Architecture of Fremantle Prison

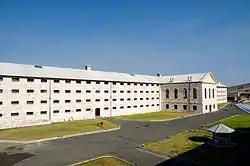
Main Cell Block exterior

The prison is surrounded by limestone perimeter walls, which define the extent of the depot and its original topography to the south, east and north. The walls are of random rubble limestone and lime mortar and range in height from . The additional four courses added in 1898 are of dark stone with a coping. Attached piers occur at approximately centres on the lee sides of the walls. There are a number of openings including both vehicular and pedestrian gates. The walls are of exceptional heritage significance being a vital part of the precinct defining its character. Sterile zones, inside the main perimeter walls and the walls encircling the female division and outside the prison wall, were standard prison practice for surveillance and contribute to the austere character of the prison.